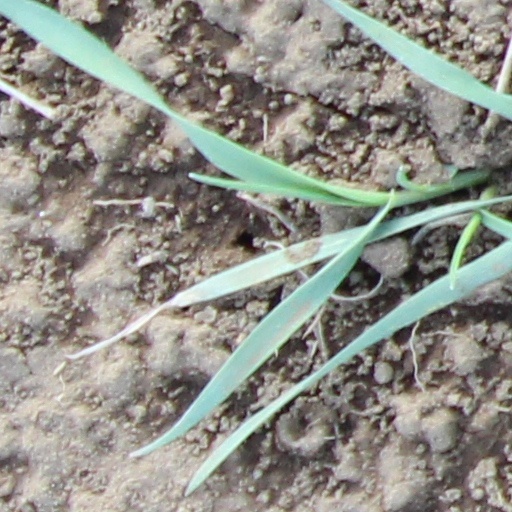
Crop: wheat